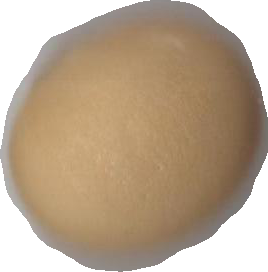
Variety: Dega